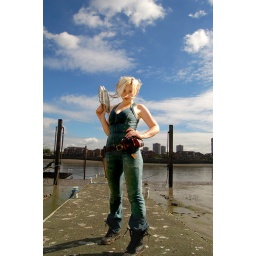
Bint-ra, London 2007 StreetWars player, near her house boat on the Thames.